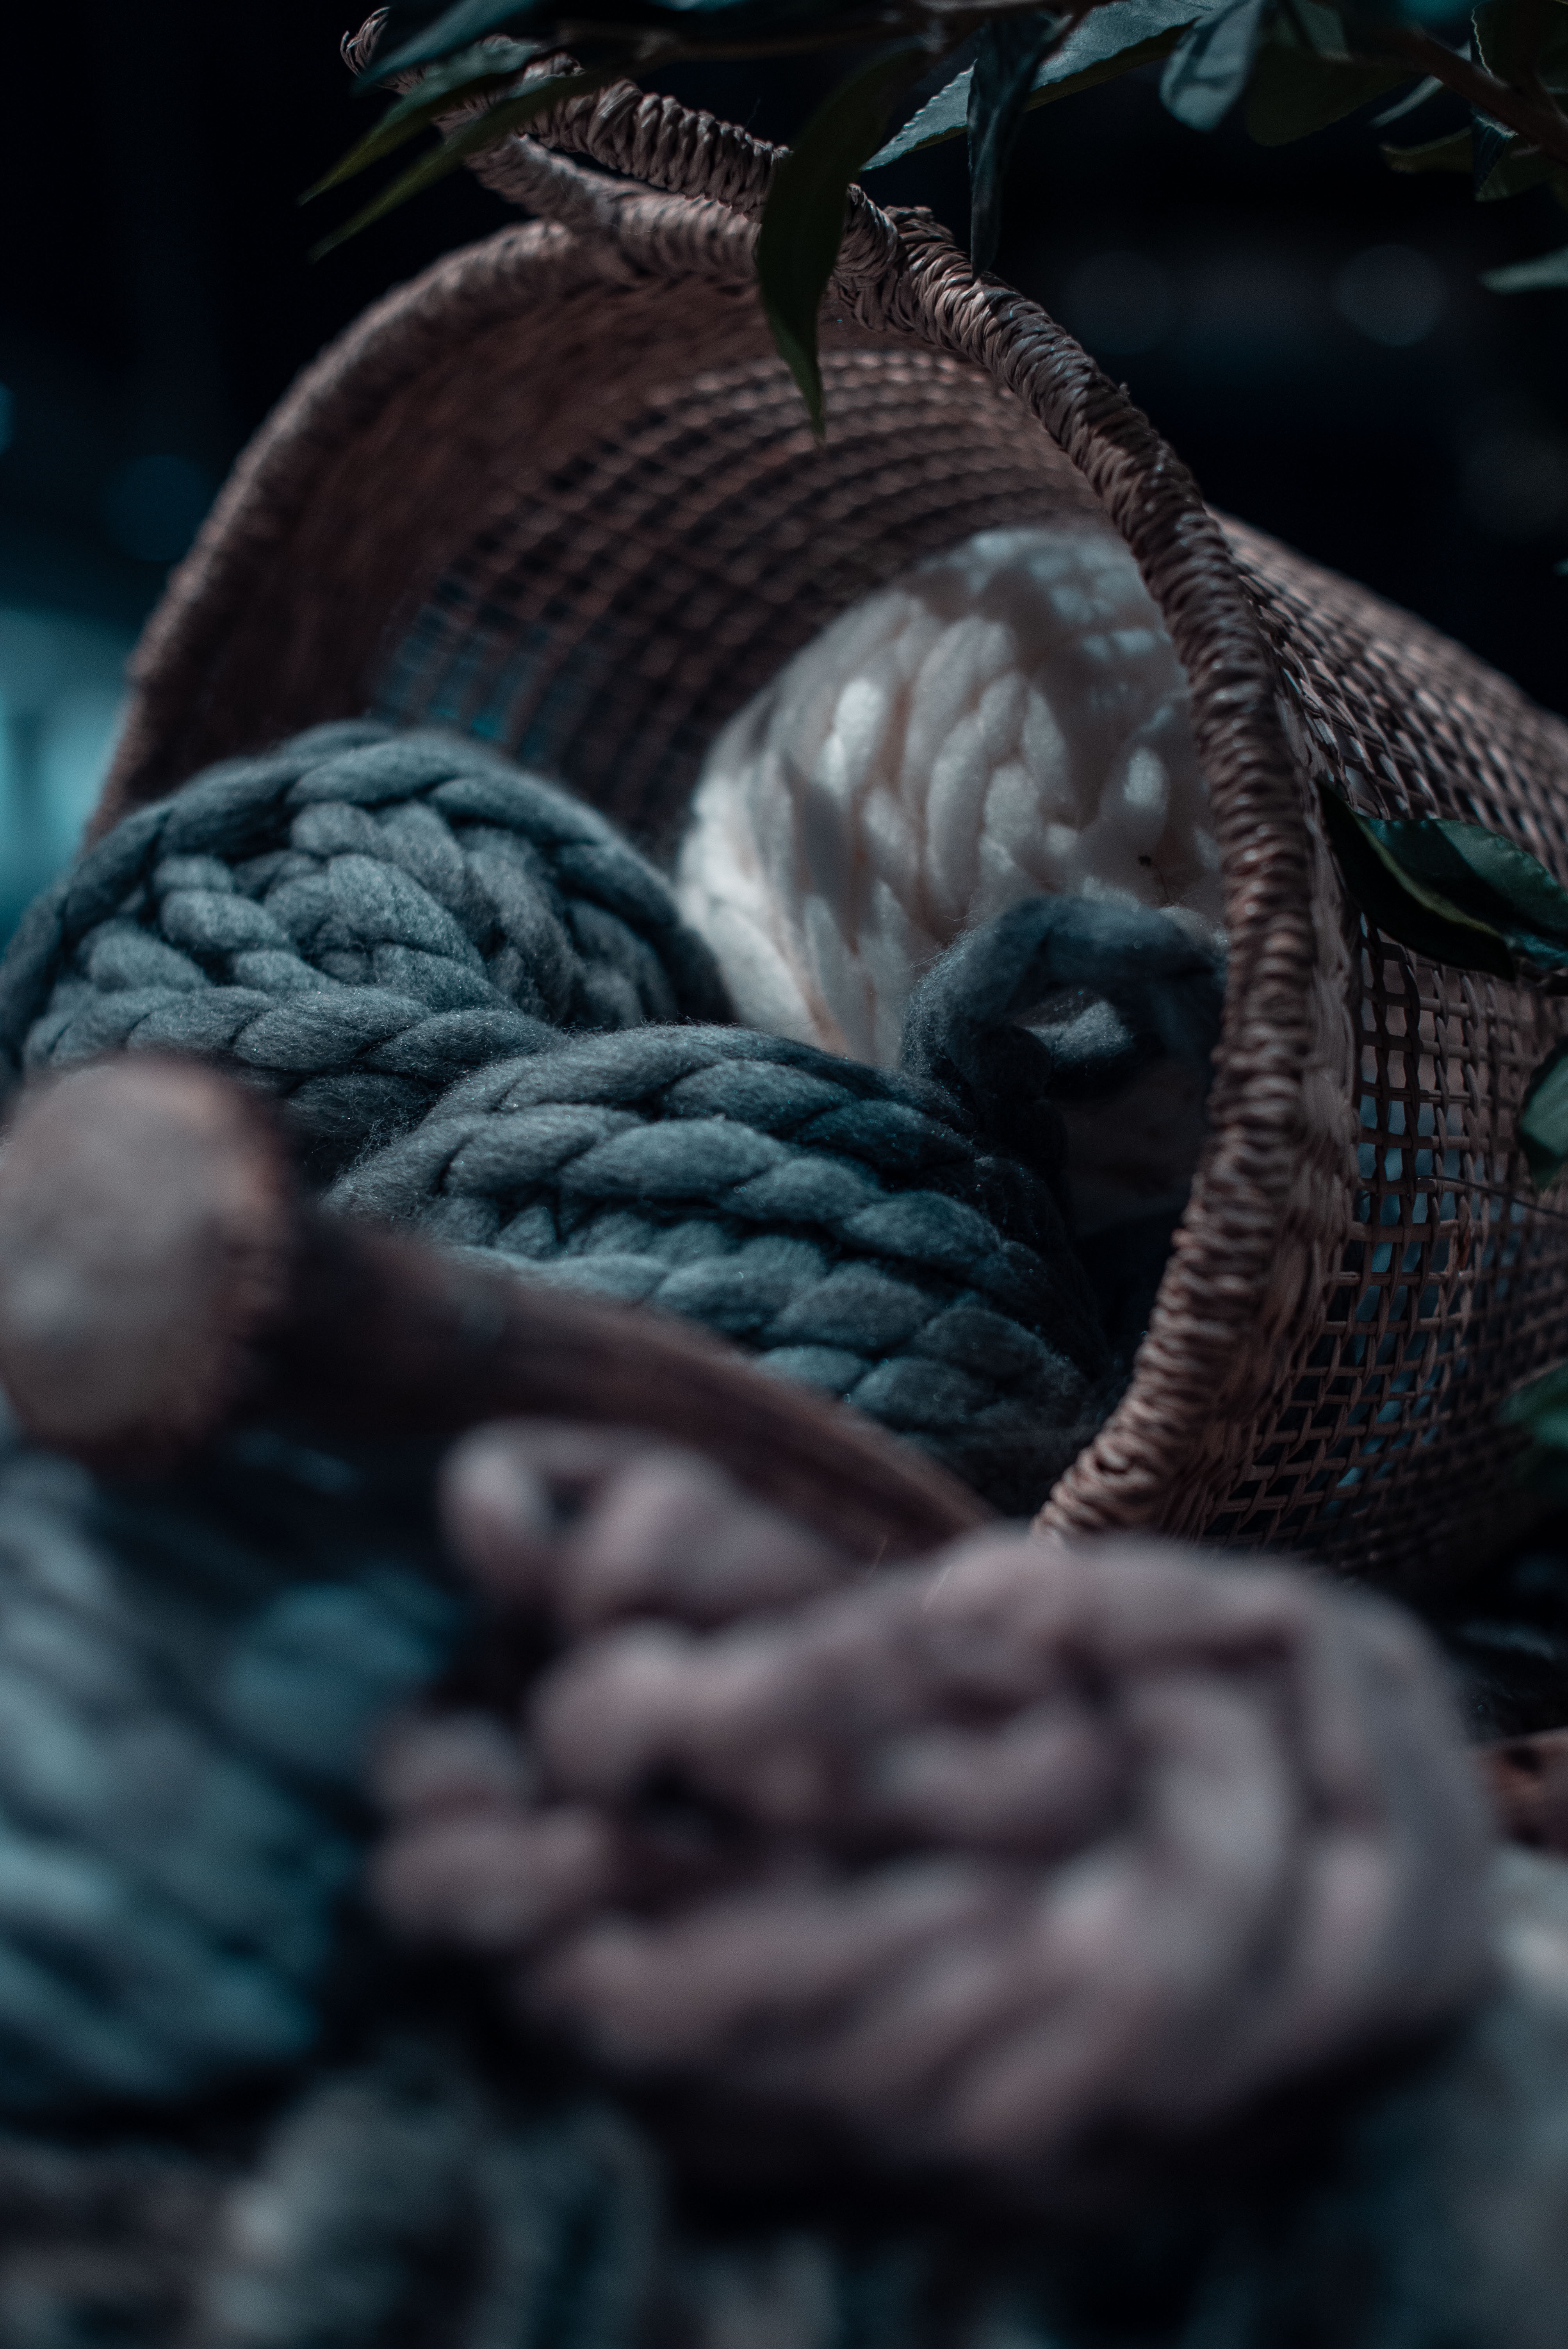
wool, rope, thread, woolen, textile, close up, knitting, fictional character